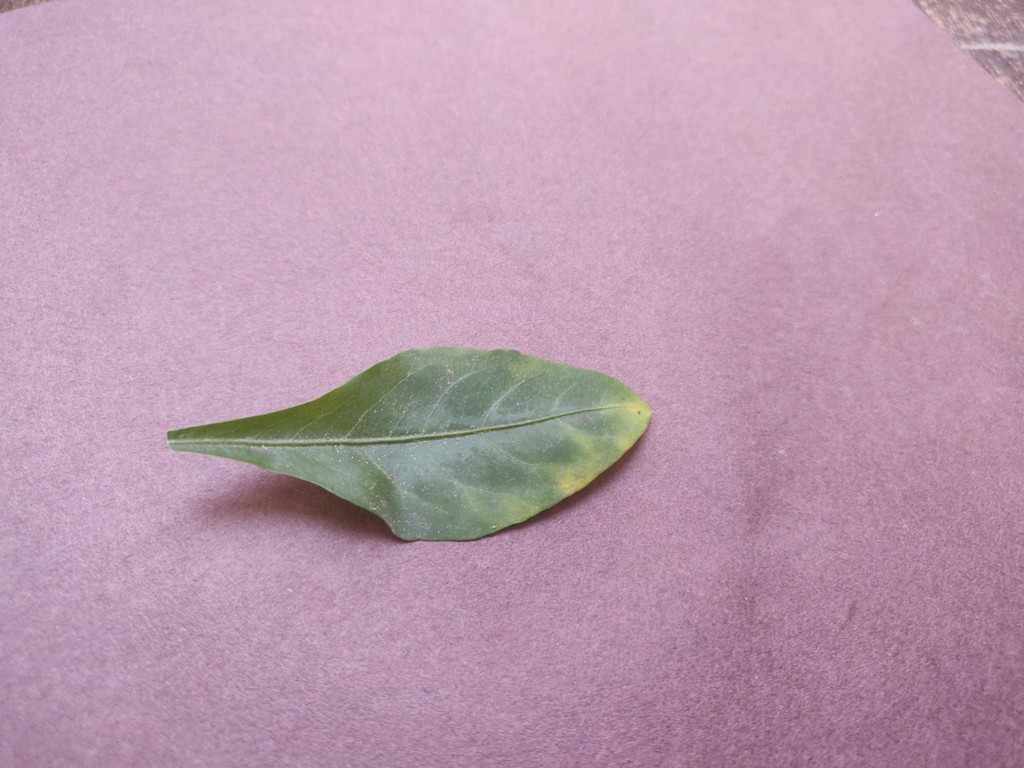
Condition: Unhealthy
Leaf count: single
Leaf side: front